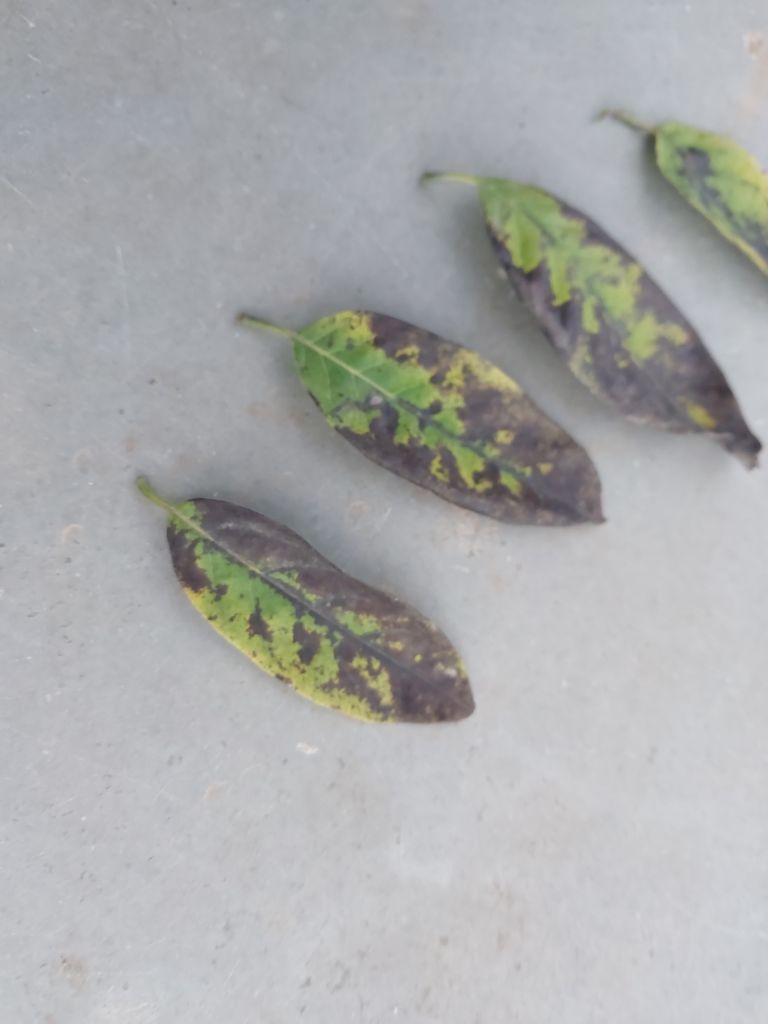
Disease label: Leaf spot on Leaves